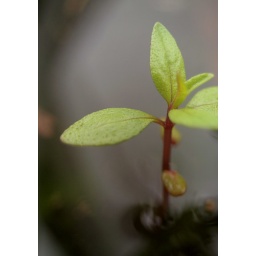
little bud in the flower pot outside